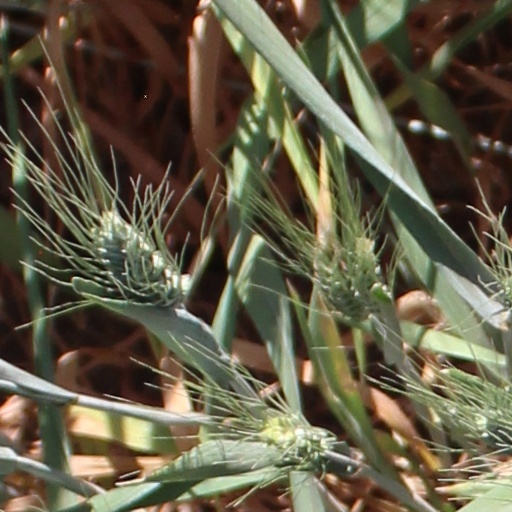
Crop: wheat